Handful of Earth

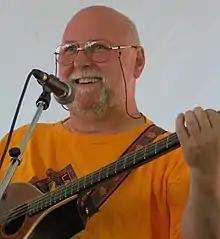
Brian McNeill (pictured 2006), who plays fiddle on two songs.

Prior to his breakdown, the 1979 general election was won by Margaret Thatcher's Conservative Party with a majority in England but a minority in Wales and Scotland. This followed the Scottish devolution referendum by two months and, according to Gaughan, "people in Scotland, particularly on the Left, were reeling under the economic consequences of the Thatcher strategy for solving inflation by crashing the economy and creating mass unemployment. What seemed to be required was to openly stand up and be counted." While all of Gaughan's solo albums in the 1970s included songs which reflected his political views, they had been "more as chronicler than as protagonist," and after improving his health, Gaughan decided his next album should better reflect his socialist views and the political turmoil in Scotland: "It was quite clearly time to stop reporting and start participating."